Turner Gill

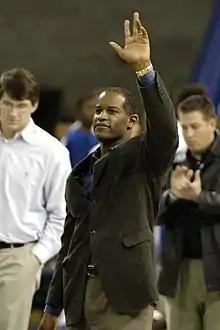
Gill in 2006

Turner Hillery Gill (born August 13, 1962) is an American college athletic administrator and former football player and coach. He is the Executive Director of Student-Athlete and Staff Development at the University of Arkansas, a position he assumed in 2019. Gill has served as head football coach at the University at Buffalo (2006–09), the University of Kansas (2010–11) and Liberty University (2012–18), compiling a career college football coaching record of 72–84. He was one of 11 black head coaches in the NCAA Division I Football Bowl Subdivision at the time of his hiring at Kansas.